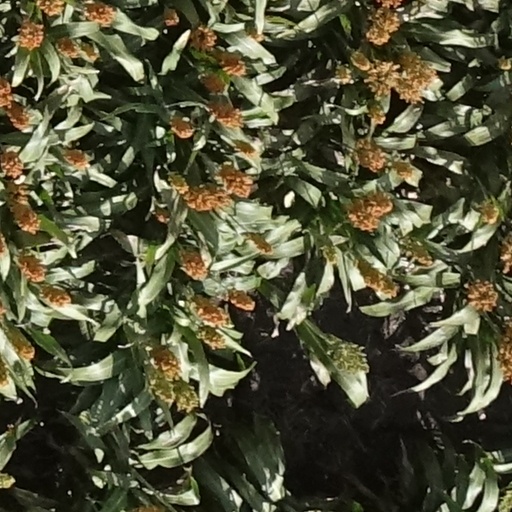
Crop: sorghum